Wahconah Park

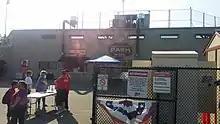
The exterior of Wahconah Park in 2019

Former park dimensions were 334 feet to left field, 374 feet to center field, and 333 feet to right field. The current field dimensions are 310 feet down the left field line, 377 feet to left field, 374 feet to center field, 403 feet to right-center field, and 305 feet down the right field line.